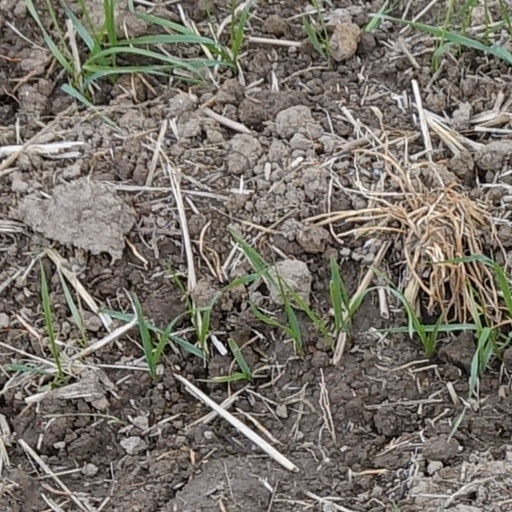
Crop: wheat